Pyknosis

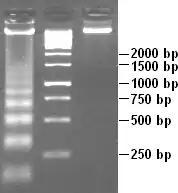
Apoptotic DNA laddering visualized in agarose gel. DNA from cells treated with an apoptotic inducing substance (left). A 1 kb marker (middle). Untreated cell DNA (right)

Pyknosis is a stage in the apoptotic or necrotic cell death pathways. It is an important stage that involves fragmentation and condensation of damaged DNA/chromatin. Without it, the apoptotic or necrotic cell death pathways would be interrupted. This disruption, in turn, may prompt the improper destruction or removal of a cell with damaged elements as well as other related issues. These issues include cell accumulation and uncontrolled cell growth, which results in the formation of cancerous and abnormal tissue masses known as tumors. Therefore, being able to observe or identify when a cell is pyknotic (which may indicate that the cell is undergoing apoptosis or necrosis) and if it then successfully undergoes apoptosis or necrosis, may be crucial in determining if the cell will undergo uncontrolled cell growth and contribute to the formation of a tumor.